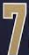
Number: 7